Cavendish, Prince Edward Island

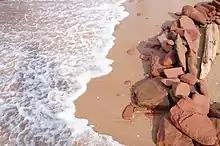
Ocean wave on Cavendish Beach.

Subsequent development between the 1950s-1990s saw motels, campgrounds, amusement parks and other attractions, shopping facilities, and bars and restaurants built. During any given week in July and August, the community's population expands as tens of thousands of tourists flock to the national park and local attractions.